Tram

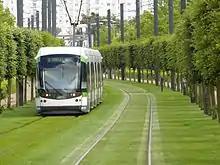
A tram running down tracks embedded in grass in Nantes.

In Japan, the Kyoto Electric railroad was the first tram system, starting operation in 1895. By 1932, the network had grown to 82 railway companies in 65 cities, with a total network length of . By the 1960s the tram had generally died out in Japan.